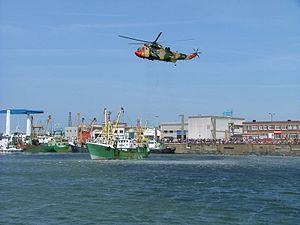
Windkracht 10 est une série télévisée belge en langue néerlandaise en 23 épisodes d'environ 50 minutes créée par Pierre De Clercq et diffusée entre le 22 avril 1997 et le 23 juin 1998 sur la VRT.